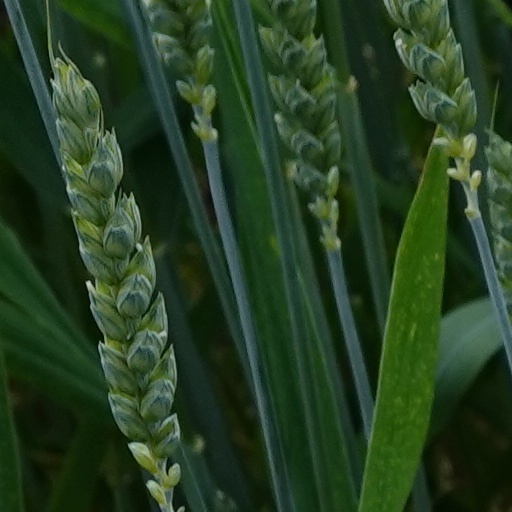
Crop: wheat